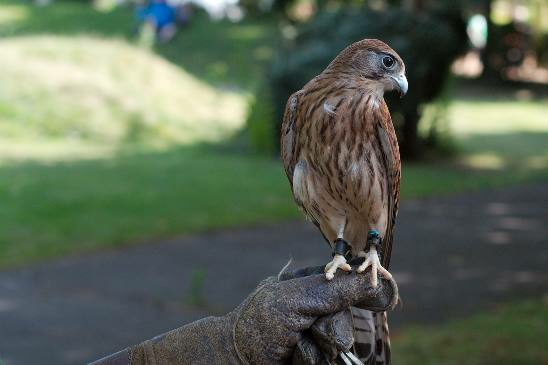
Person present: No